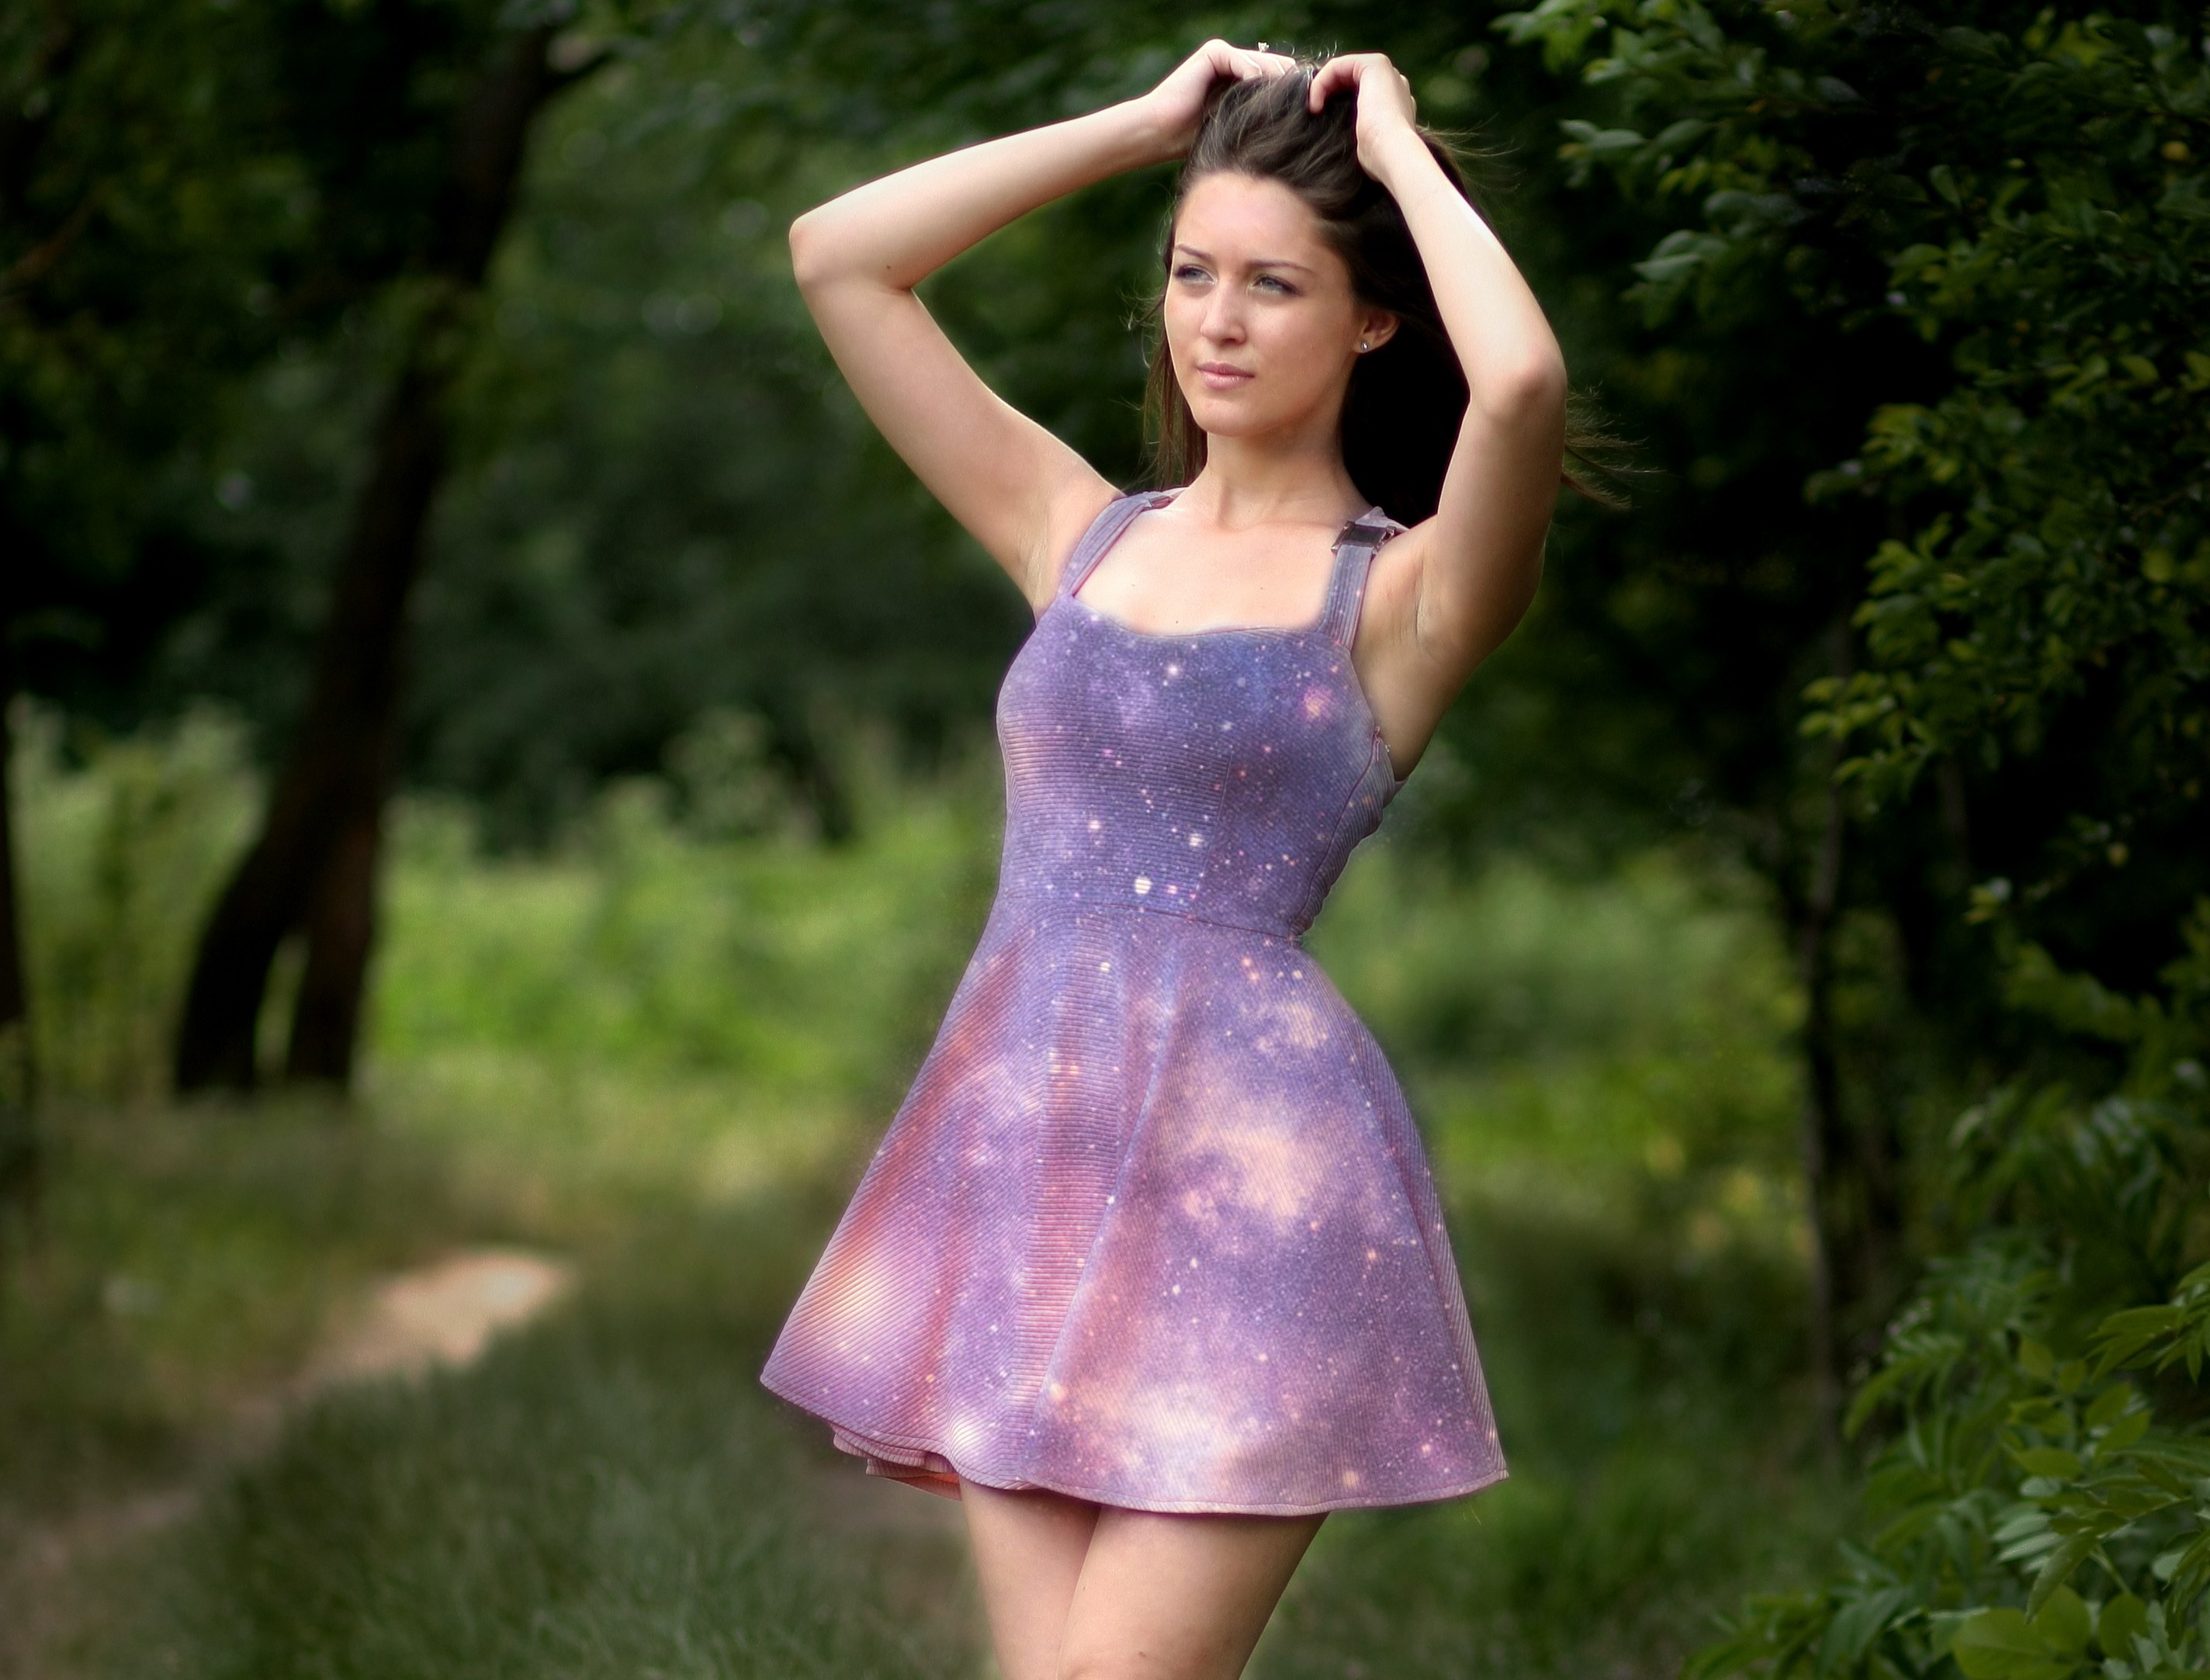
nature, girl, model, fashion, clothing, blonde, dress, beauty, gown, blue eyes, abdomen, photo shoot